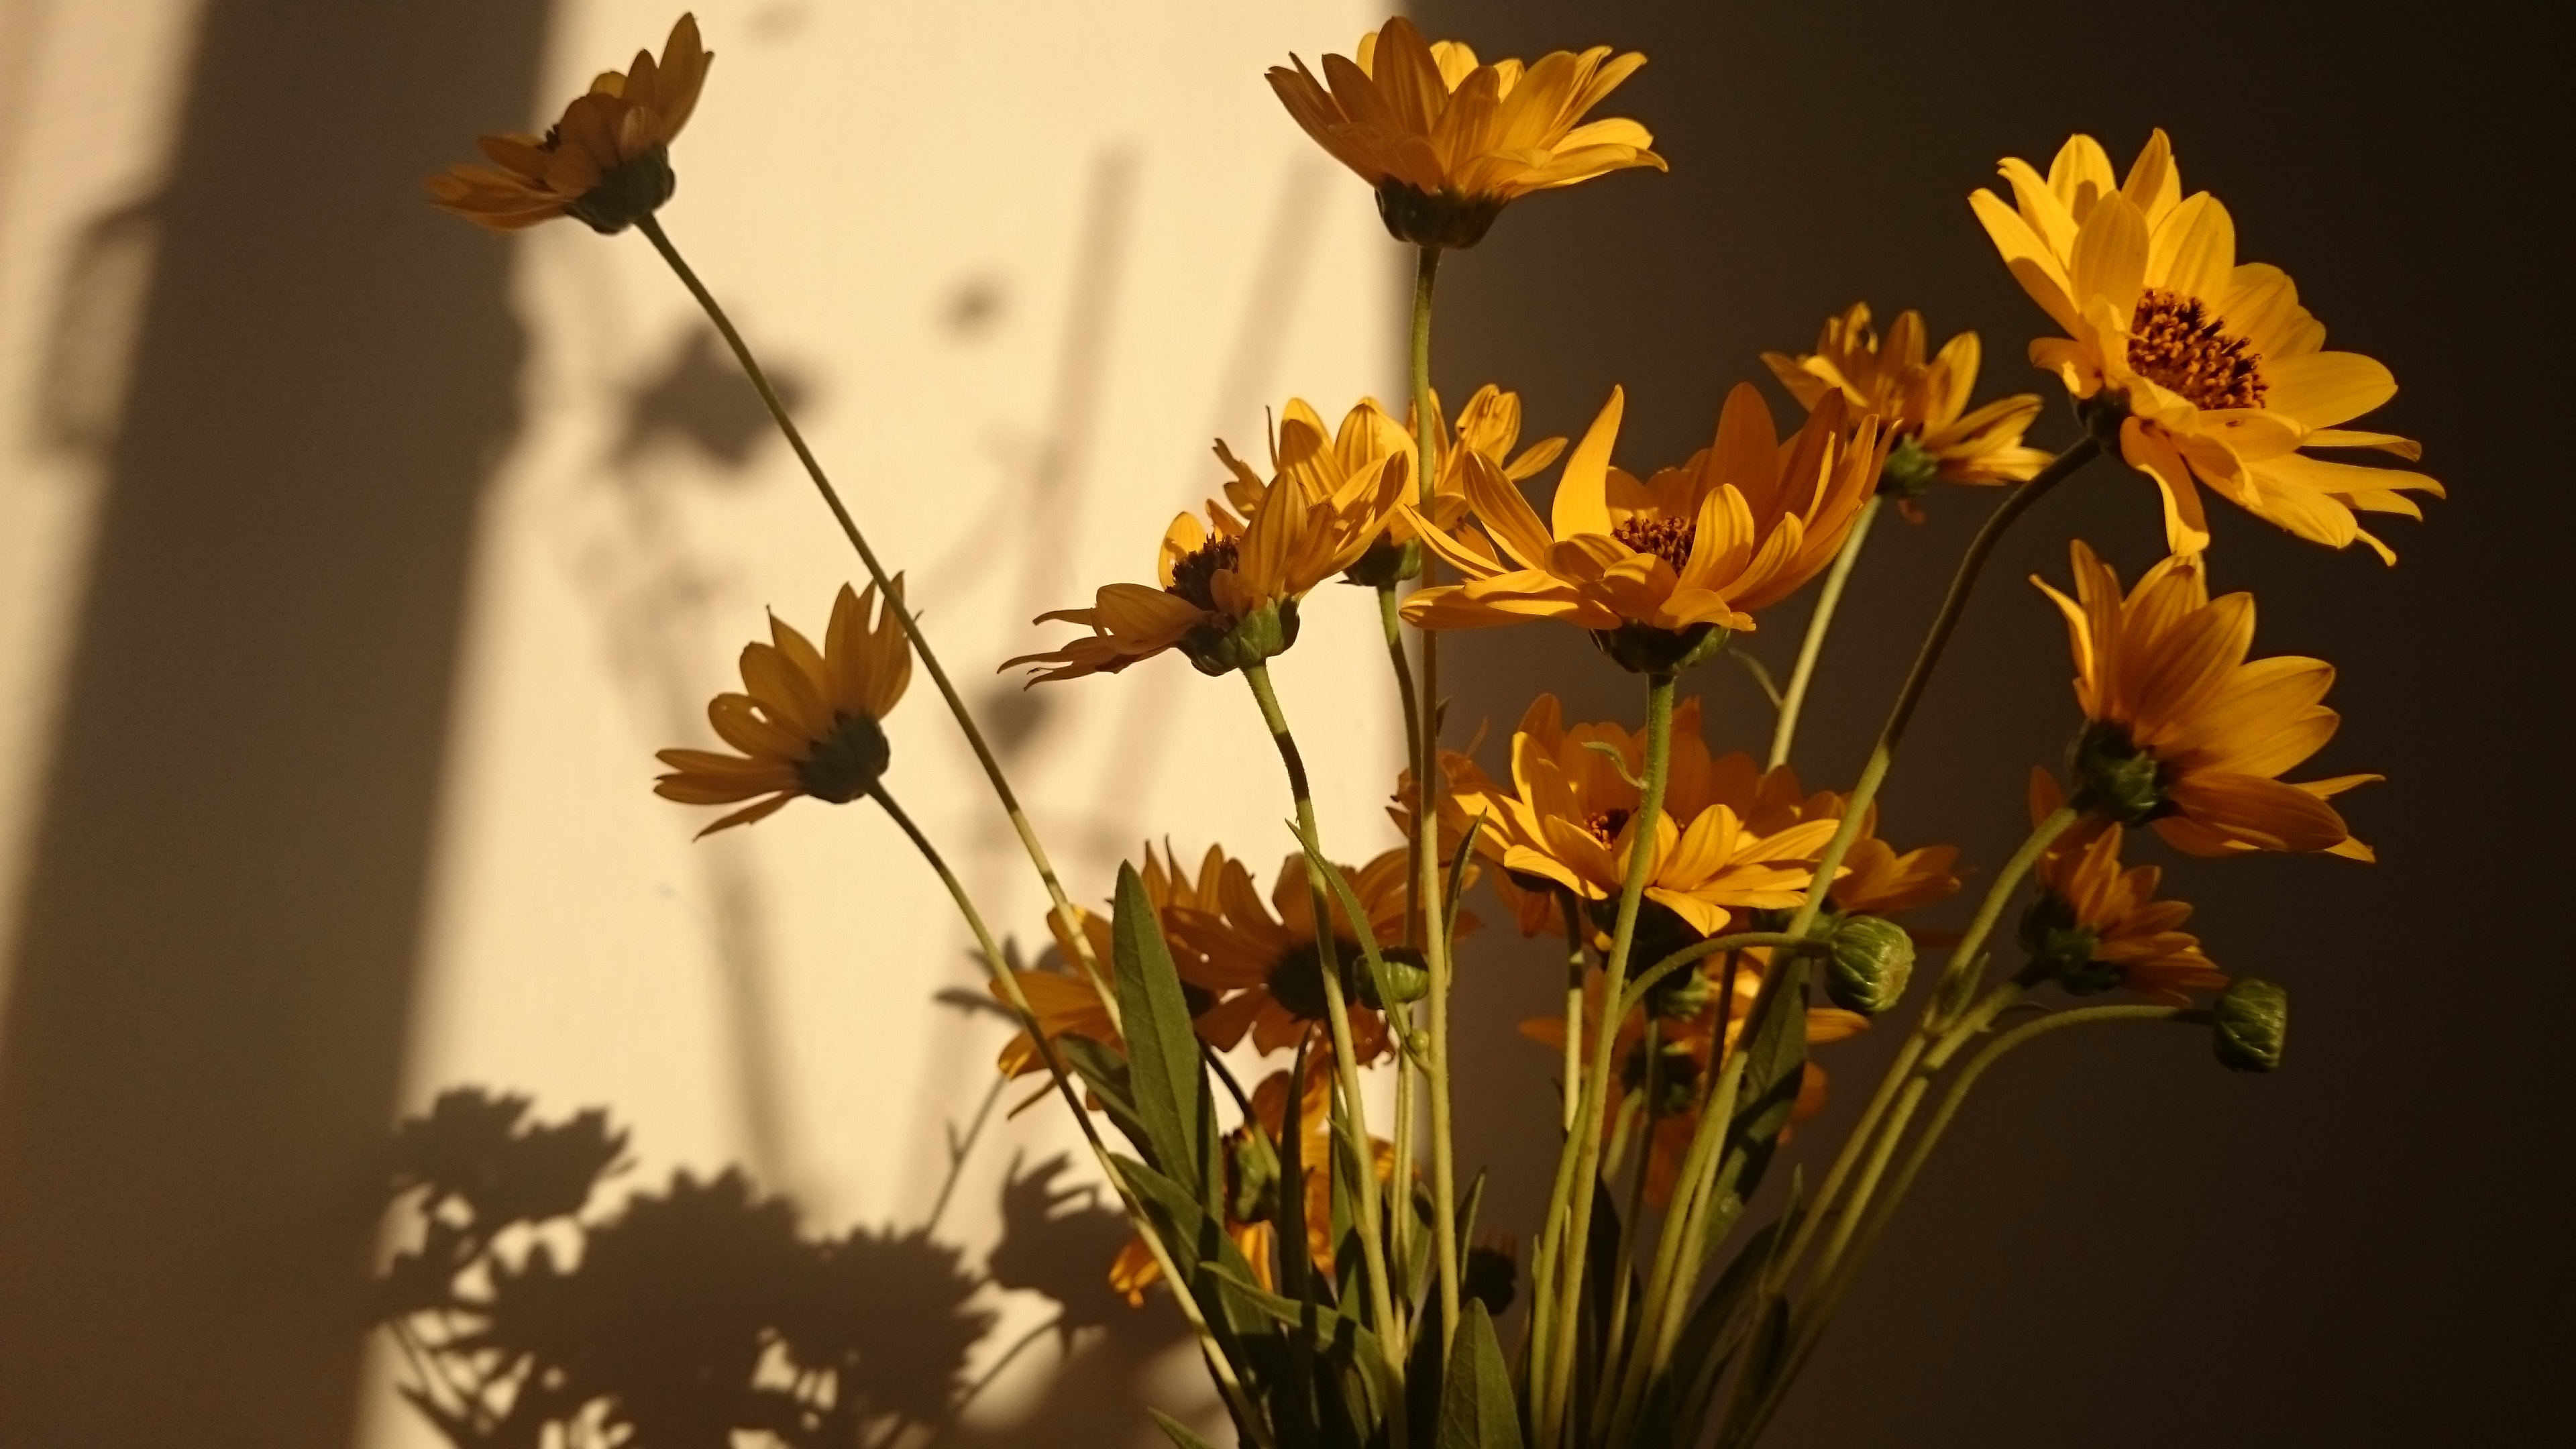
nature, branch, blossom, plant, sun, sunlight, leaf, flower, petal, atmosphere, summer, bouquet, spring, autumn, botany, yellow, flora, season, wildflower, flowers, floristry, macro photography, flowering plant, plant stem